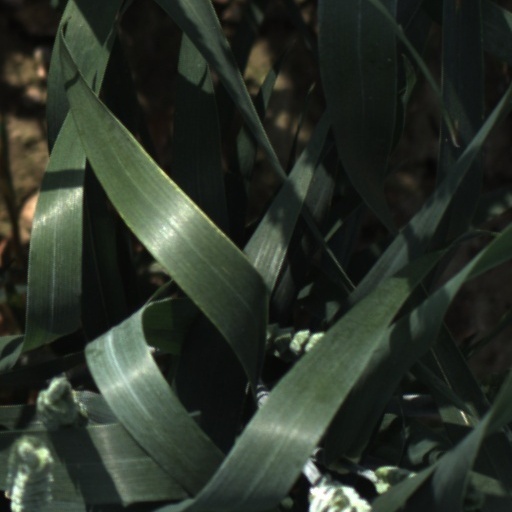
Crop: wheat